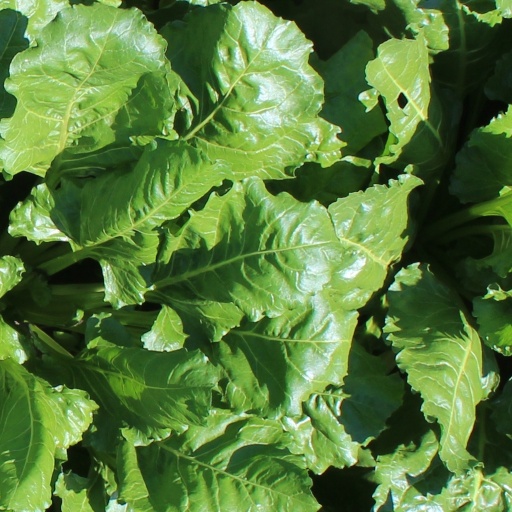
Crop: sugar beet